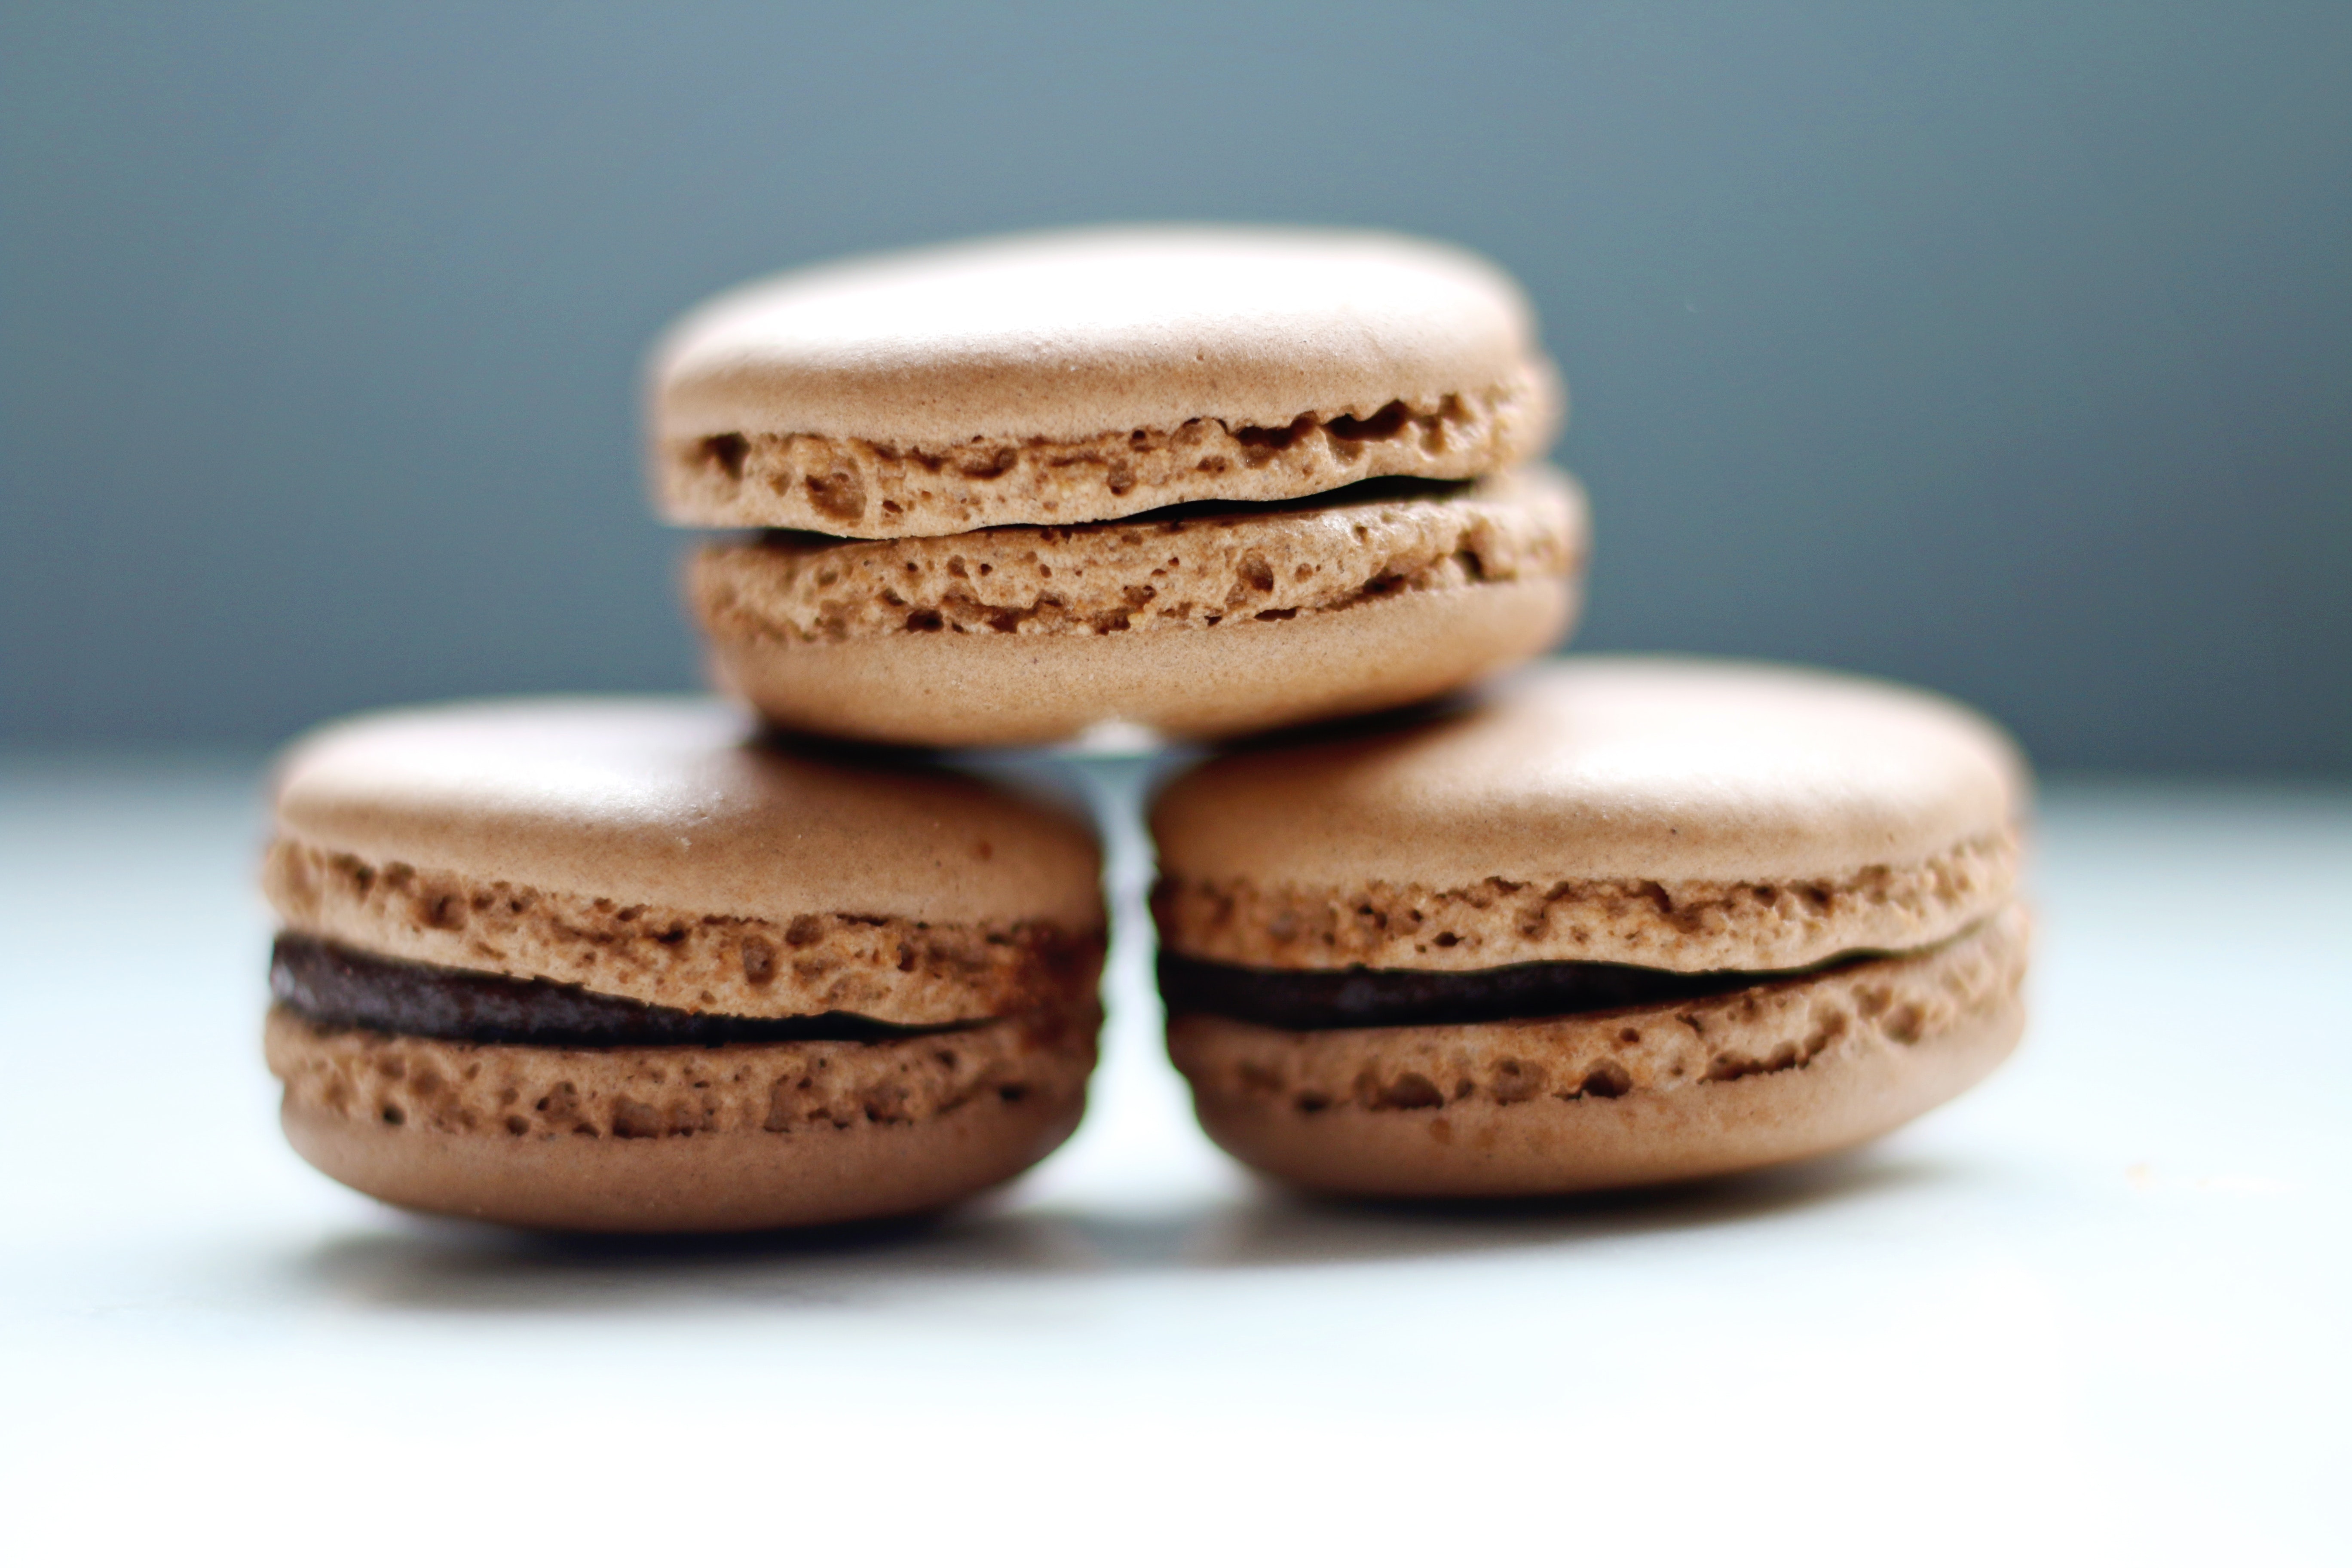
macaroon, Sandwich Cookies, food, dessert, cuisine, ganache, dish, baked goods, ingredient, buttercream, sweetness, finger food, snack, cake, chocolate